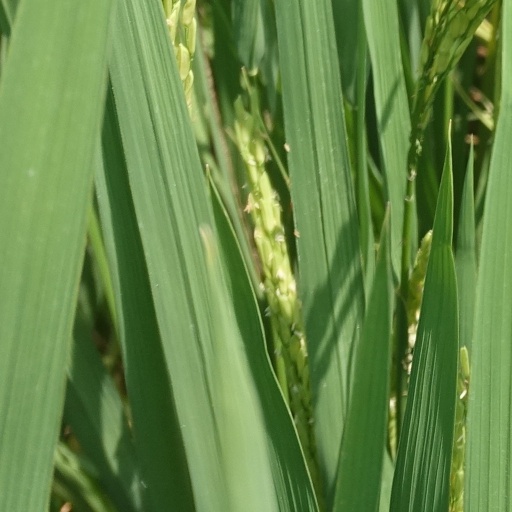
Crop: rice